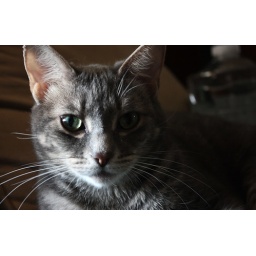
(and extremely large water bottle in the background)